Craig Fong

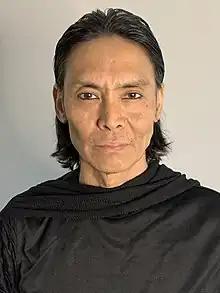

Fong was born in Carnarvon, Western Australia and grew up in a fairly isolated outback environment. At the age of 15 he moved to Perth to continue his studies at Rossmoyne Senior High School. As there were no drama classes at the school, he studied photography, with the intention of eventually becoming a film director.